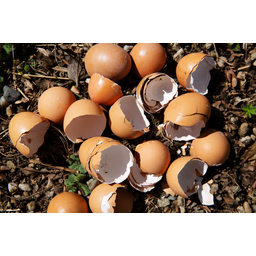
Label: eggshells